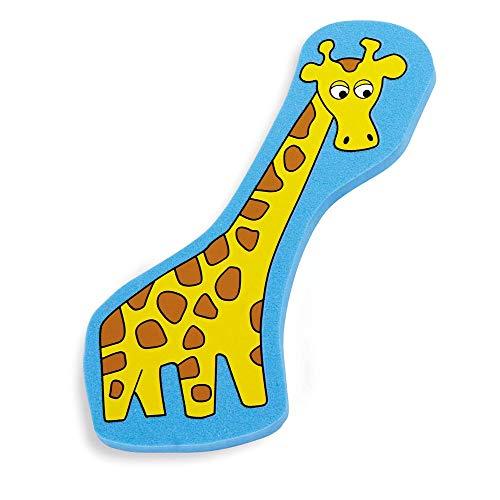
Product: Edushape Magic Creations Bath Play Set, Jungle Fun
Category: Toys & Games | Baby & Toddler Toys | Activity Play Centers
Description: IMAGINATIVE PLAY: Create fun scenes and develop imagination with sturdy foam pieces.
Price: $12.99